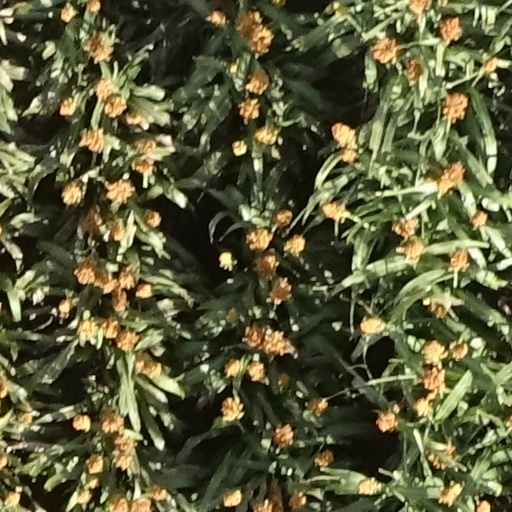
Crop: sorghum